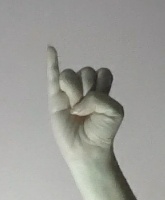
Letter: meem